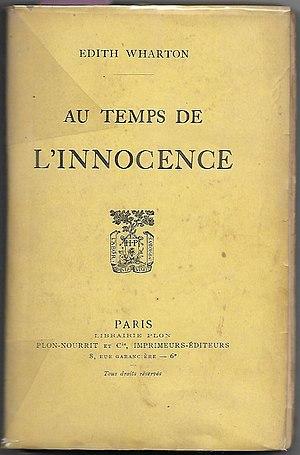
Couverture de la première édition française
Le Temps de l'innocence est un roman américain d'Edith Wharton paru en 1920, pour lequel elle a reçu le prix Pulitzer en 1921. Le réalisateur Martin Scorsese l'a adapté à l'écran : le film du même nom est sorti en 1993.